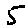
Label: 5